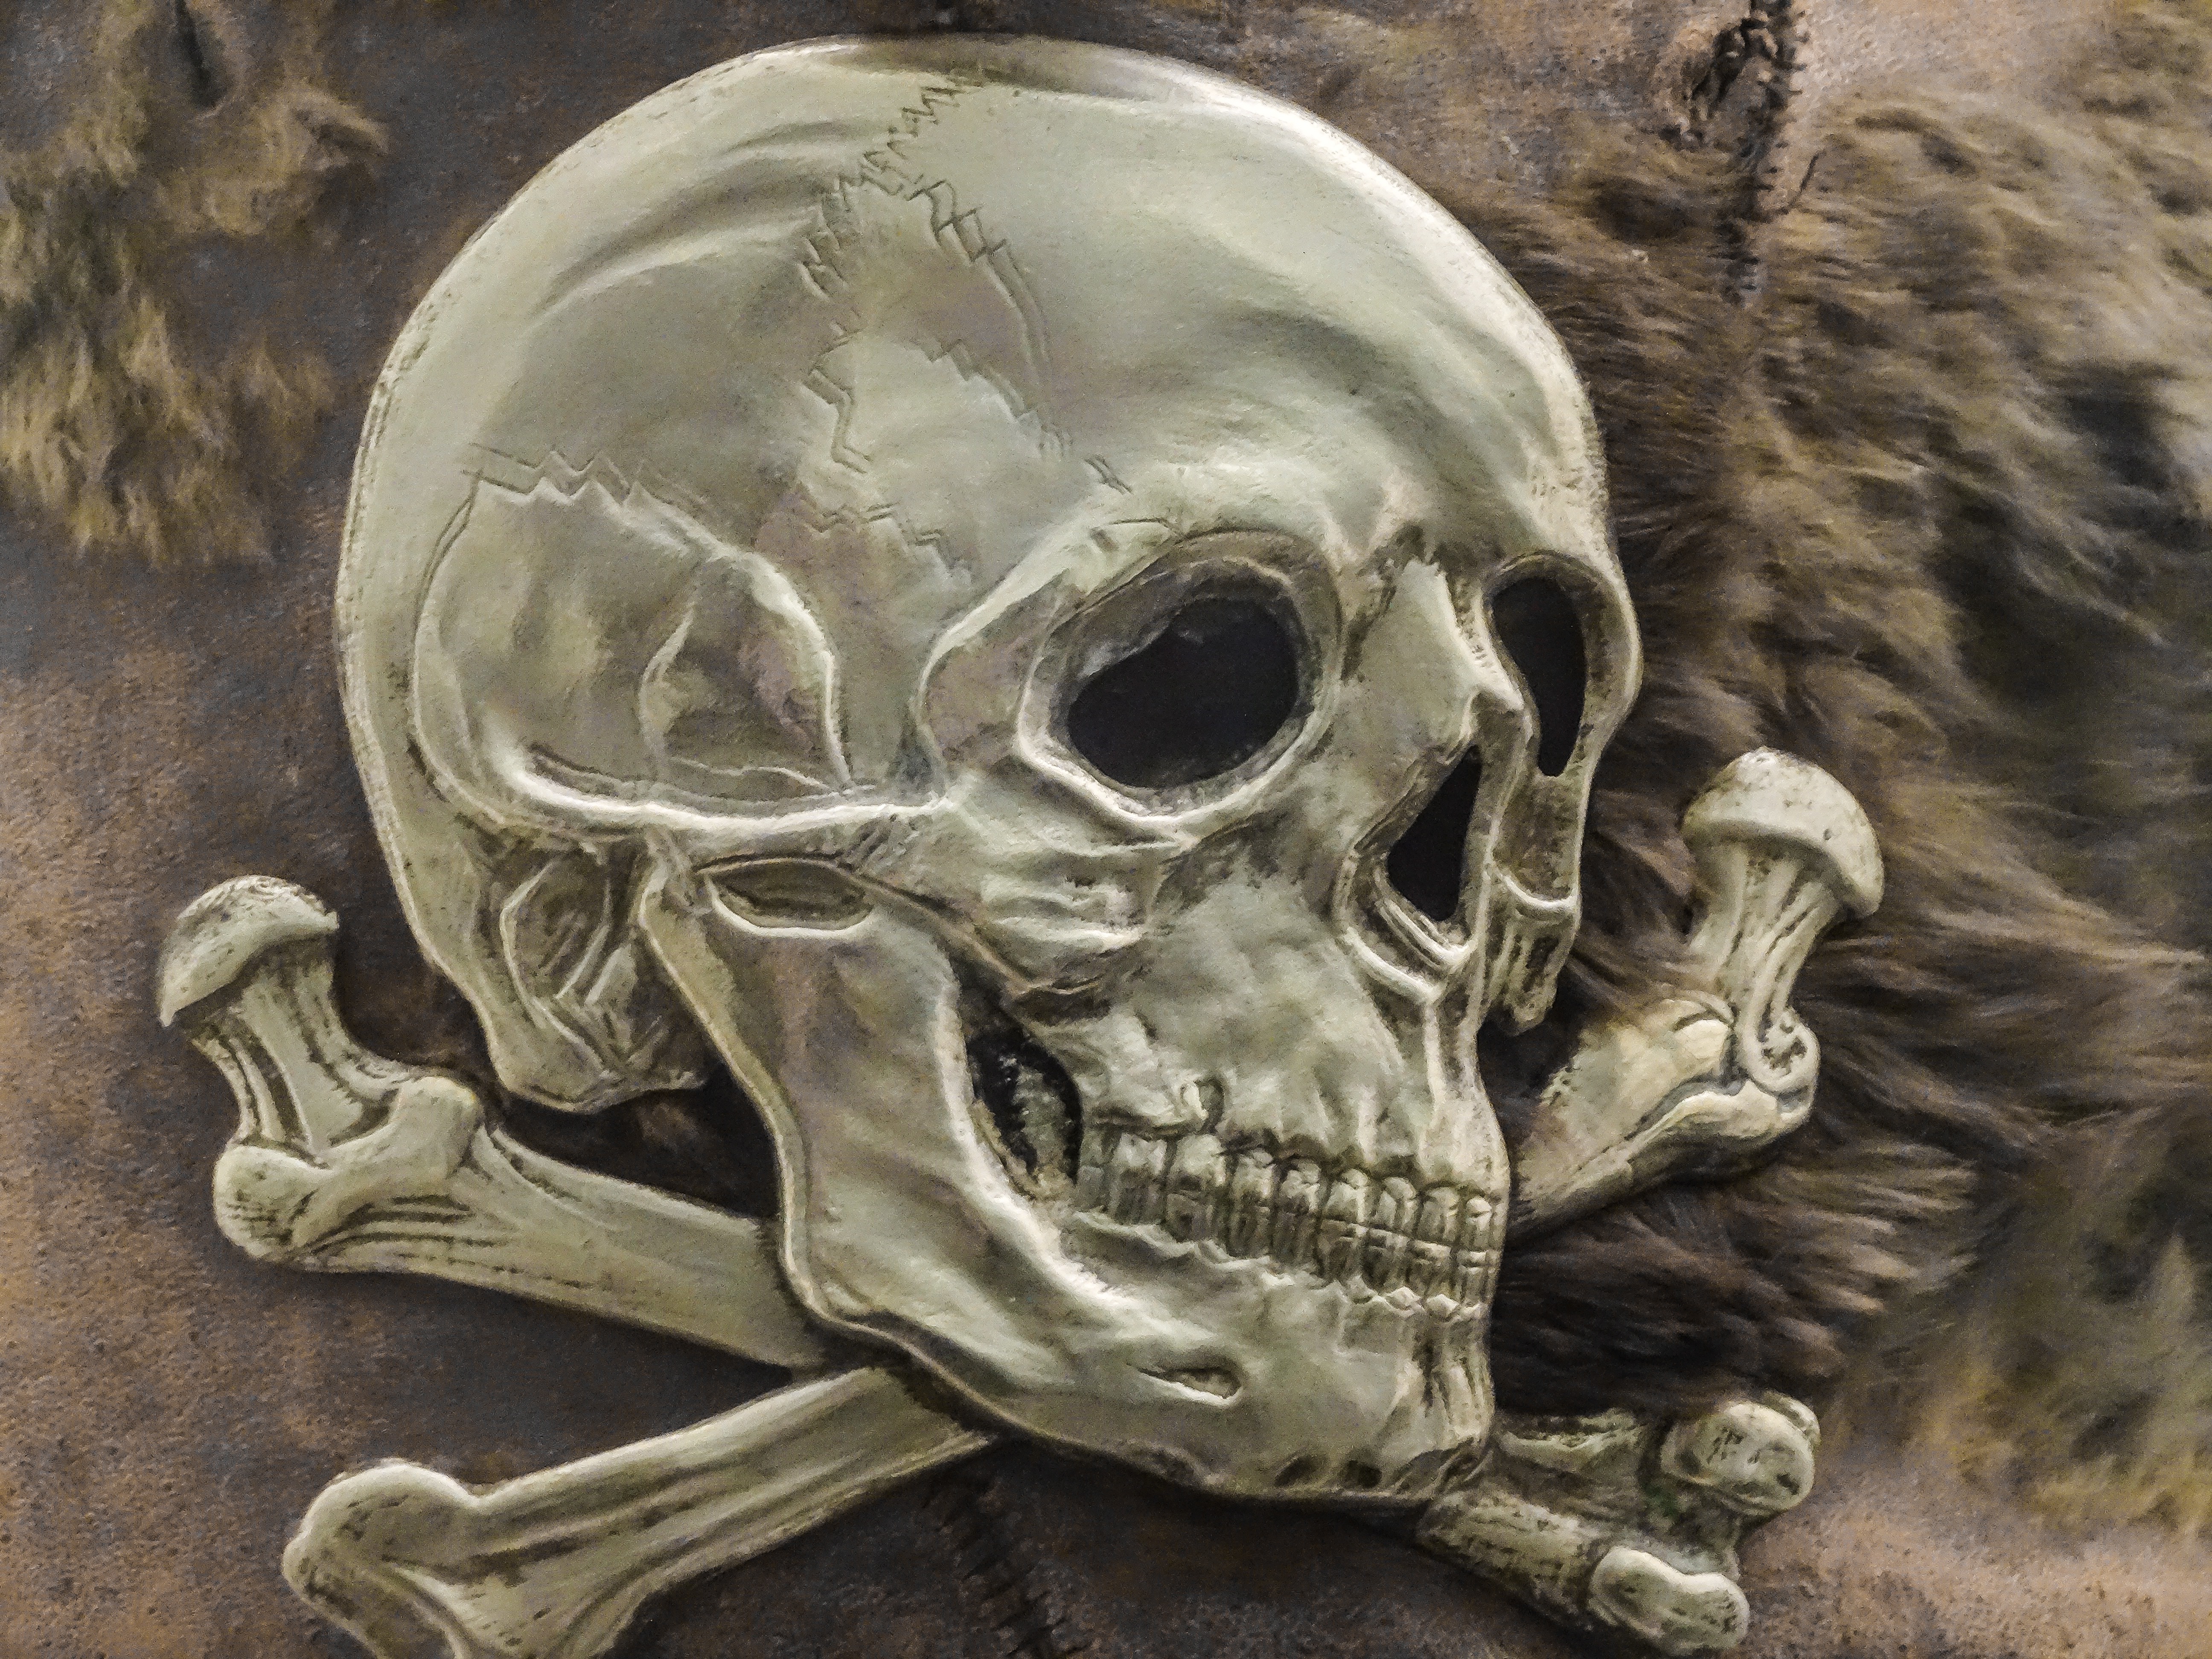
death, skull, bone, painting, war, logo, skeleton, bones, plague, pirate, destruction, jaw